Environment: real
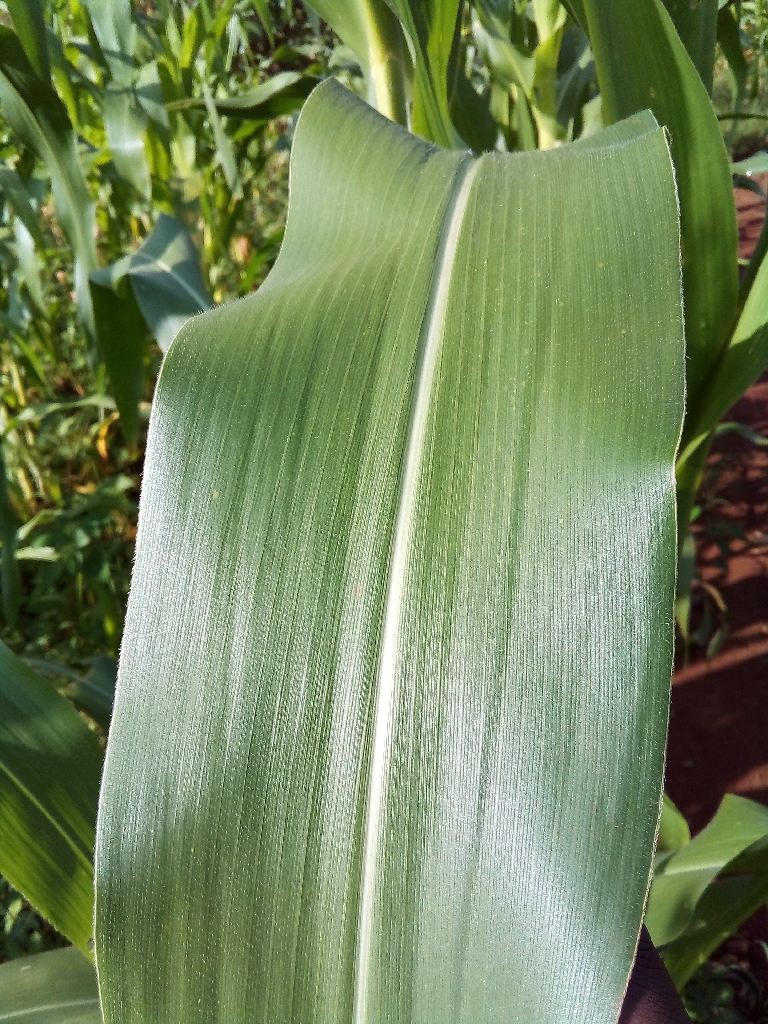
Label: healthy